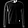
Label: Pullover